Stefan Lochner

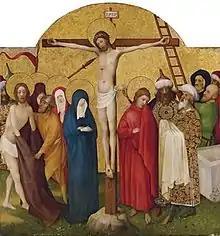
"Crucifixion", Master of the Heisterbach Altar, mid 15th c.

The extant works repeatedly address the same scenes and themes. The nativity is recurrent, while several panels depict the Virgin and Child, often surrounded by a chorus of angels, or in earlier panels, blessed by a hovering representation of God or a dove (representing the Holy Ghost). In many instances Mary is enclosed in her usual enclosed garden. Several reveal the work of a number of hands, with weaker and less confident passages attributed to workshop members. The figures of Mary and Gabriel on the reverse of the "Dombild" were drawn more rapidly and with less skill than the figures on the main panels, and their drapery is modelled with, according to the art historian Julien Chapuis, a certain "stiffness", while the cross hatching "achieves no clear definition of relief". A number of drawings have been associated with him, but only one, a c. 1450 brush and ink on paper entitled "Virgin and Child" and now in the Musee du Louvre, is attributed with confidence.